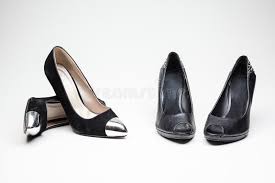
Waste category: shoes